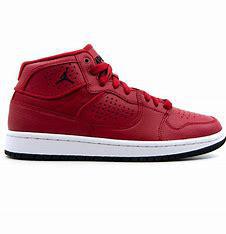
Brand: Jordan
Model: Access